When the Mountains Tremble

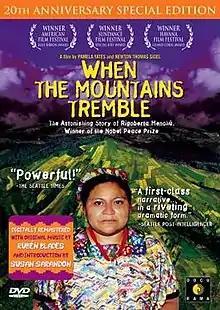

When The Mountains Tremble is a 1983 documentary film produced by Skylight Pictures about the war between the Guatemalan Military and the Mayan Indigenous population of Guatemala.